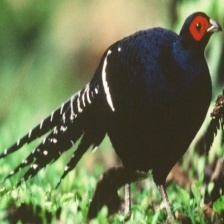
Species: MIKADO  PHEASANT
Scientific name: SYRMATICUS MIKADO